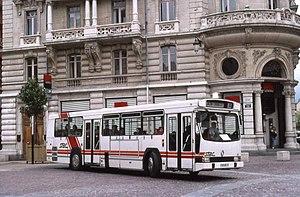
Un Renault PR 100 MI (n°25 du SIAC) circulant sur la ligne A du Stac, sur la Place des Éléphants (Chambéry, France) en avril 1994.
Le Mégabus est un autobus bi-articulé construit dans le cadre d’une collaboration entre deux constructeurs français : Renault Véhicules industriels et Heuliez Bus. Le moteur est produit par le premier, de même que le châssis qui est inspiré de celui du PR 100, un autobus commercialisé par RVI, tandis que la carrosserie est produite par Heuliez Bus sur la base de celle utilisée pour le GX 107.
Synchro Bus, anciennement Stac, est une marque déposée appartenant à la communauté d’agglomération du Grand Chambéry, qui désigne sous ce nom son service de transport en commun. Ce dernier dessert les 38 communes de Grand Chambéry ainsi que les communes du Bourget-du-Lac et de Voglans, rattachées à la communauté d’agglomération Grand Lac, à l'aide d'un réseau composé de 19 lignes régulières, d’un service de transport à la demande et de transport scolaire, et d’une ligne de vélotaxis, appelée Vélobulle, reliant les quatre arrêts de correspondance situés dans le centre-ville de Chambéry.